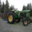
Label: tractor